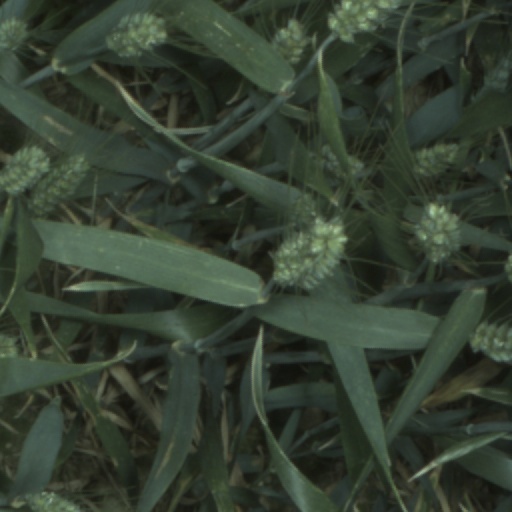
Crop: wheat